Captain Calvin and Pamela Hale House

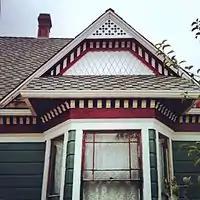
Hale house Bay Window

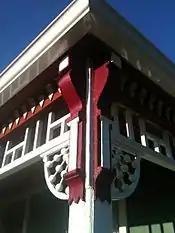
Hale House Porch

1882 was also the year that the Hales had their house on Tullis Street built. Captain Hale was only able to enjoy the house for five years. He died on August 12, 1887.